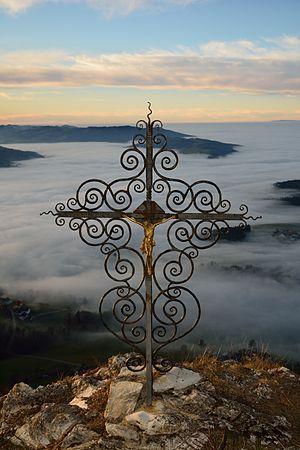
Croix en fer forgé sur le mont Blasenstein près de Scheibbs en Basse-Autriche, avec du brouillard sur la vallée de l'Erlauf et Danube. Bosanski: Krst od lijevanog željeza na planini Blassenstein (Donja Austrija), u pozadini magla nad dolinom Erlauf i rijekom Dunav. Čeština: Tepaný železný kříž na hoře Blassenstein, (Dolní Rakousy), s pohledem na mlhu v údolí Erlauf a Dunaj. Magyar: Kovácsoltvas kereszt az Alsó-ausztriai Blassenstein-hegyen, alatta az Erlauf- és Duna-völgy sűrű ködben Italiano: Croce in ferro battuto sul monte Blassenstein nell'Austria sopra alla vallata di Erlauf e al Danubio. 한국어: 블라센슈타인 산(니더외스터라이히 주)의 연철 십자가. 뒤편으로 안개가 'Erlauf' 계곡과 다뉴브 강을 덮고 있다. Македонски: Крст од ковано железо на планината Бласенштајн (Долна Австрија), со магла над долината Ерлауф и Дунав Русский: Распятие на вершине горы Блассенштайн (Нижняя Австрия).
L'Erlauf est une rivière autrichienne affluent gauche du Danube passant dans les districts de Scheibbs et de Melk en Basse-Autriche, et en partie en Styrie.
Le district de Scheibbs est une subdivision territoriale du Land de Basse-Autriche en Autriche.